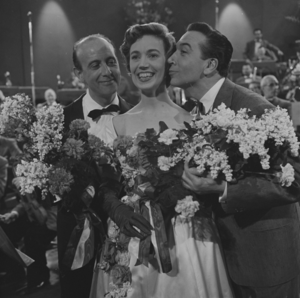
André Claveau, né le 29 décembre 1911 dans le 15ᵉ arrondissement de Paris et mort le 4 juillet 2003 à Agen, est un chanteur et acteur français.